T. W. Shannon

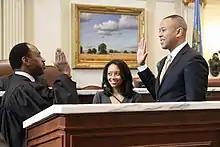
Shannon is sworn in as Speaker of the Oklahoma House of Representatives.

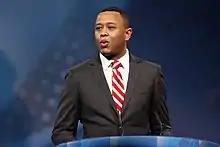
Shannon speaks to the 2013 Conservative Political Action Conference (CPAC).

Shannon was first elected to the Oklahoma House of Representatives in 2006, defeating opponent Janice Drewry in the general election. He rose to leadership in the state House, where he served as deputy majority whip in his first term, chaired the transportation committee in his second term and was elected speaker-designate in his third term. On January 8, 2013, Shannon took the oath of office to be the speaker of the Oklahoma House of Representatives.